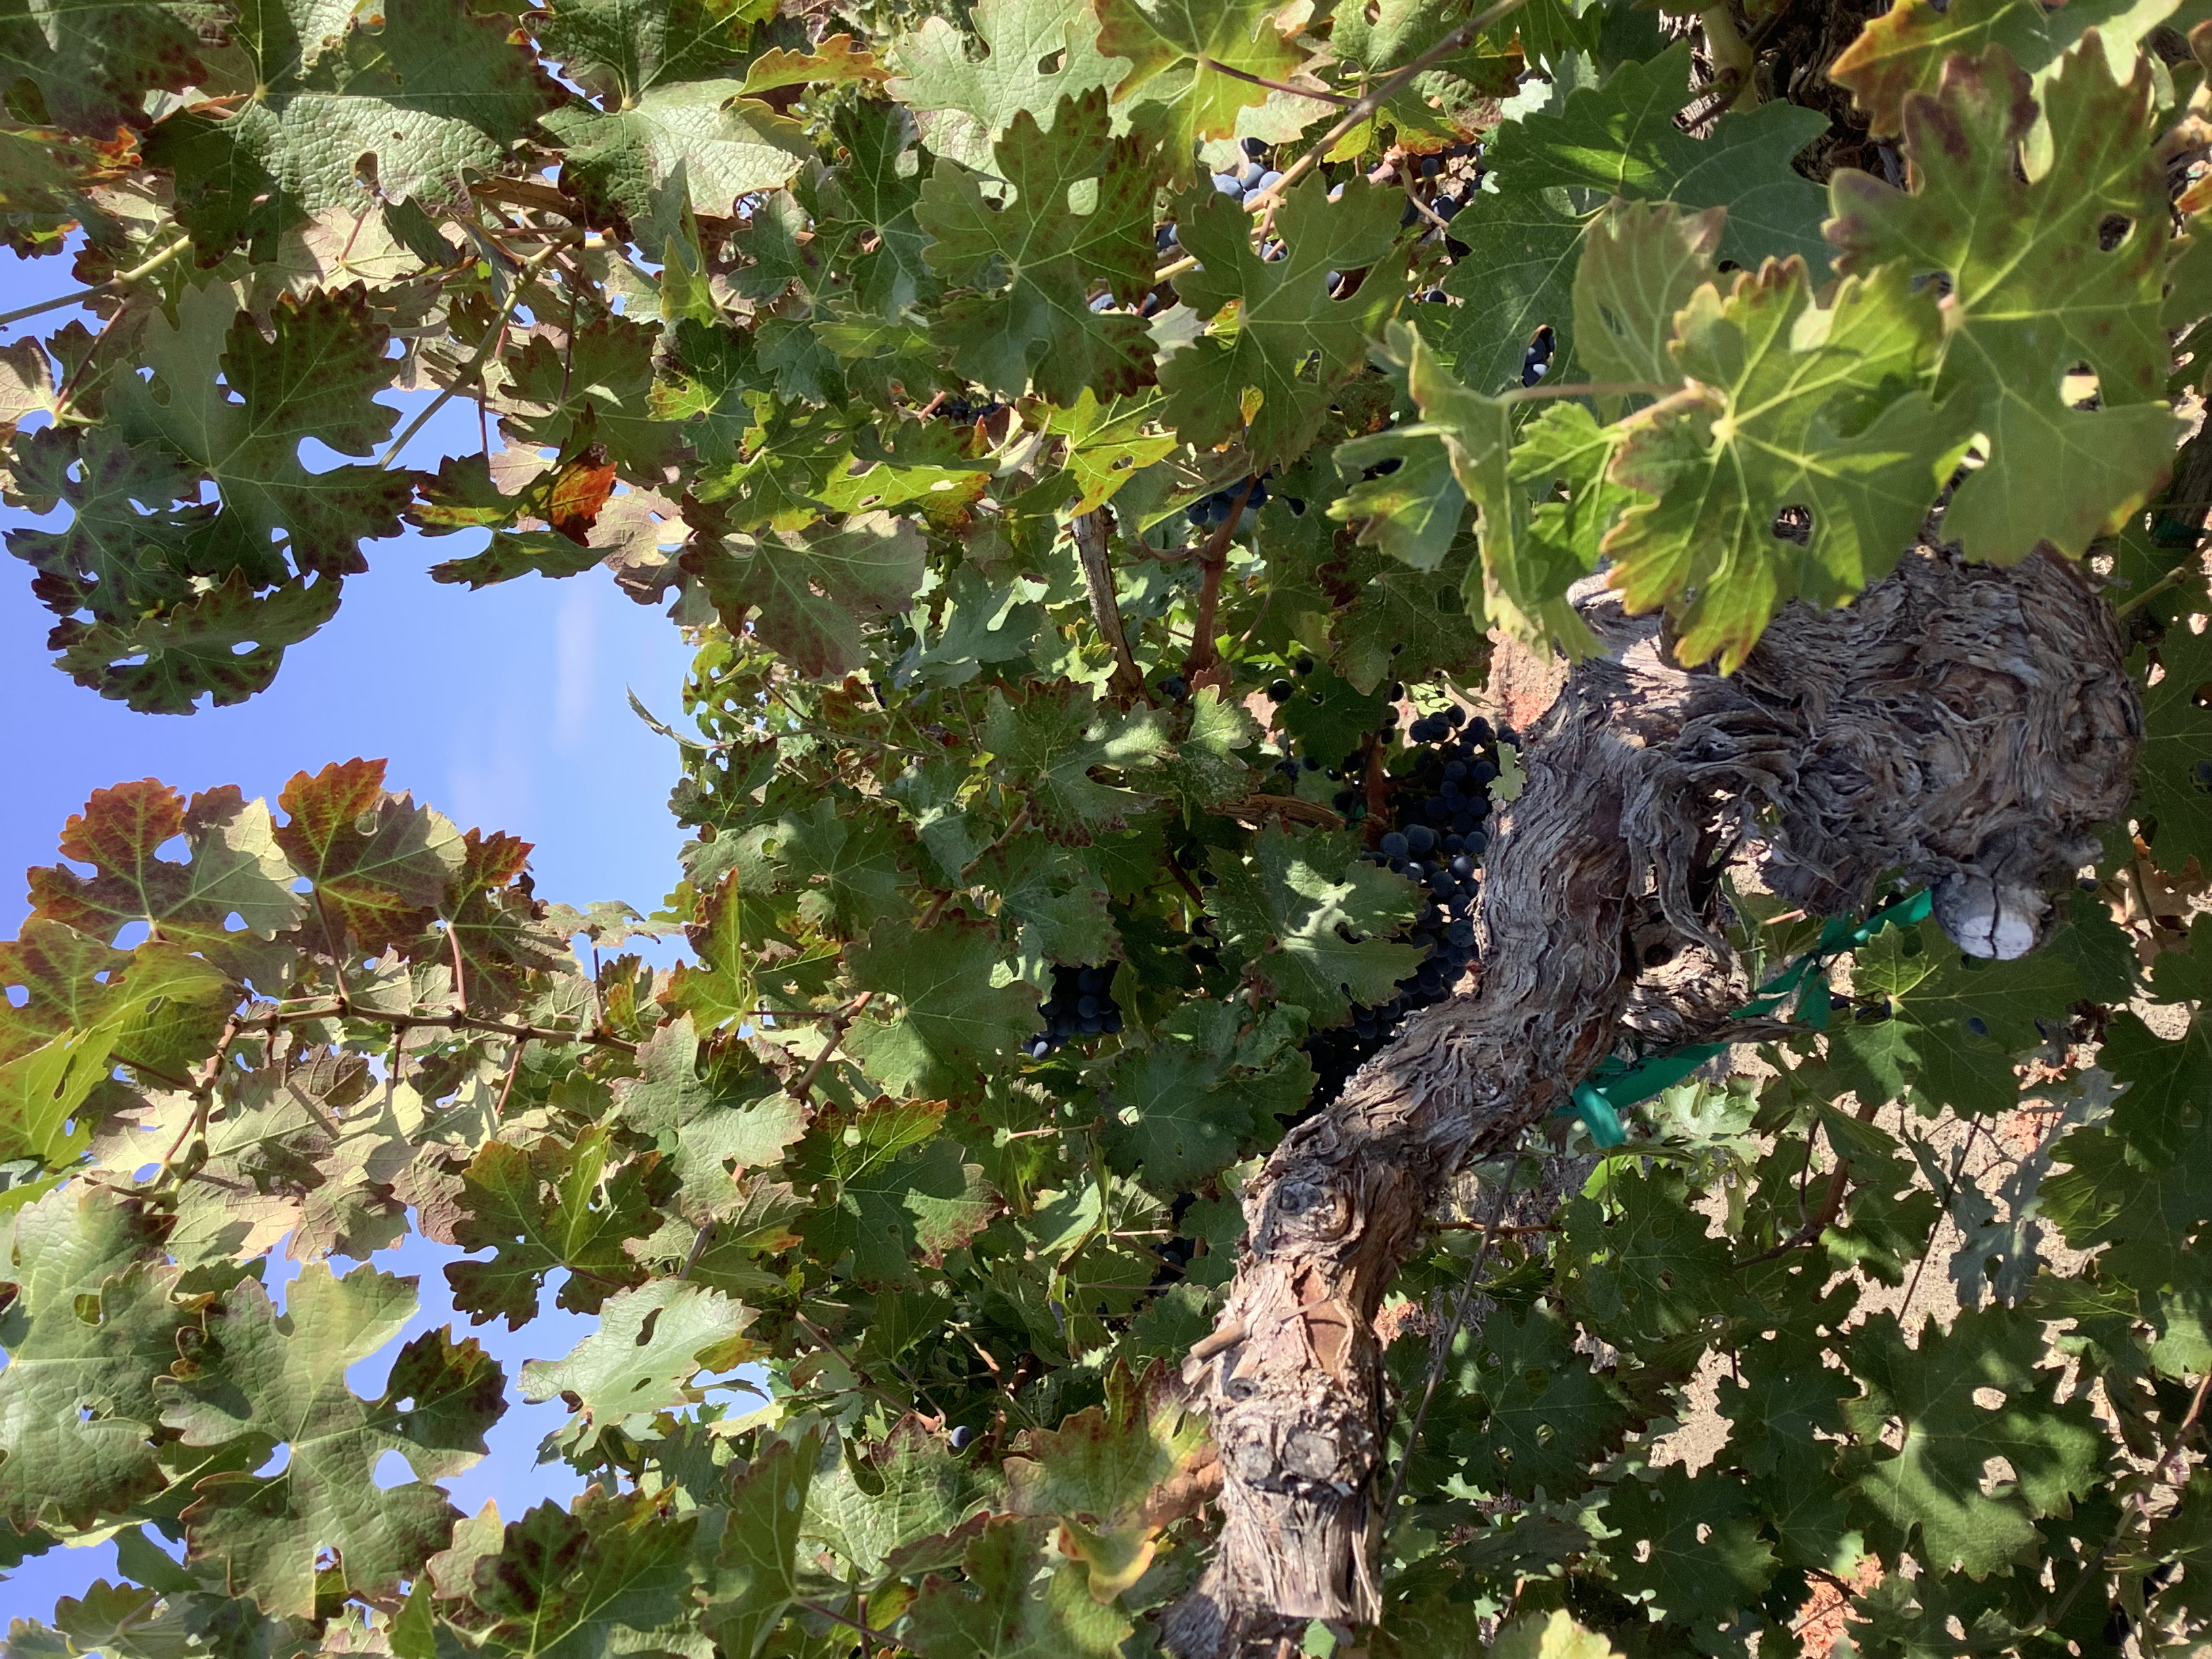
Label: Leafroll 3